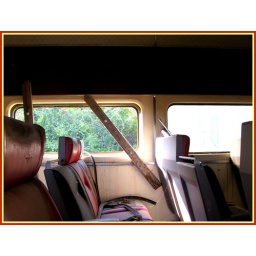
boarded up train door in abandonded train in Arcadia